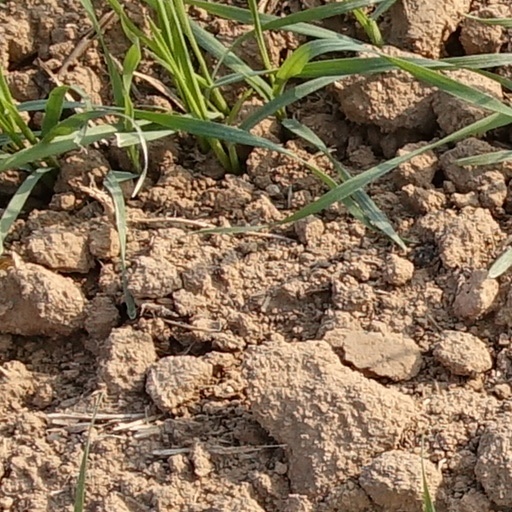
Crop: wheat